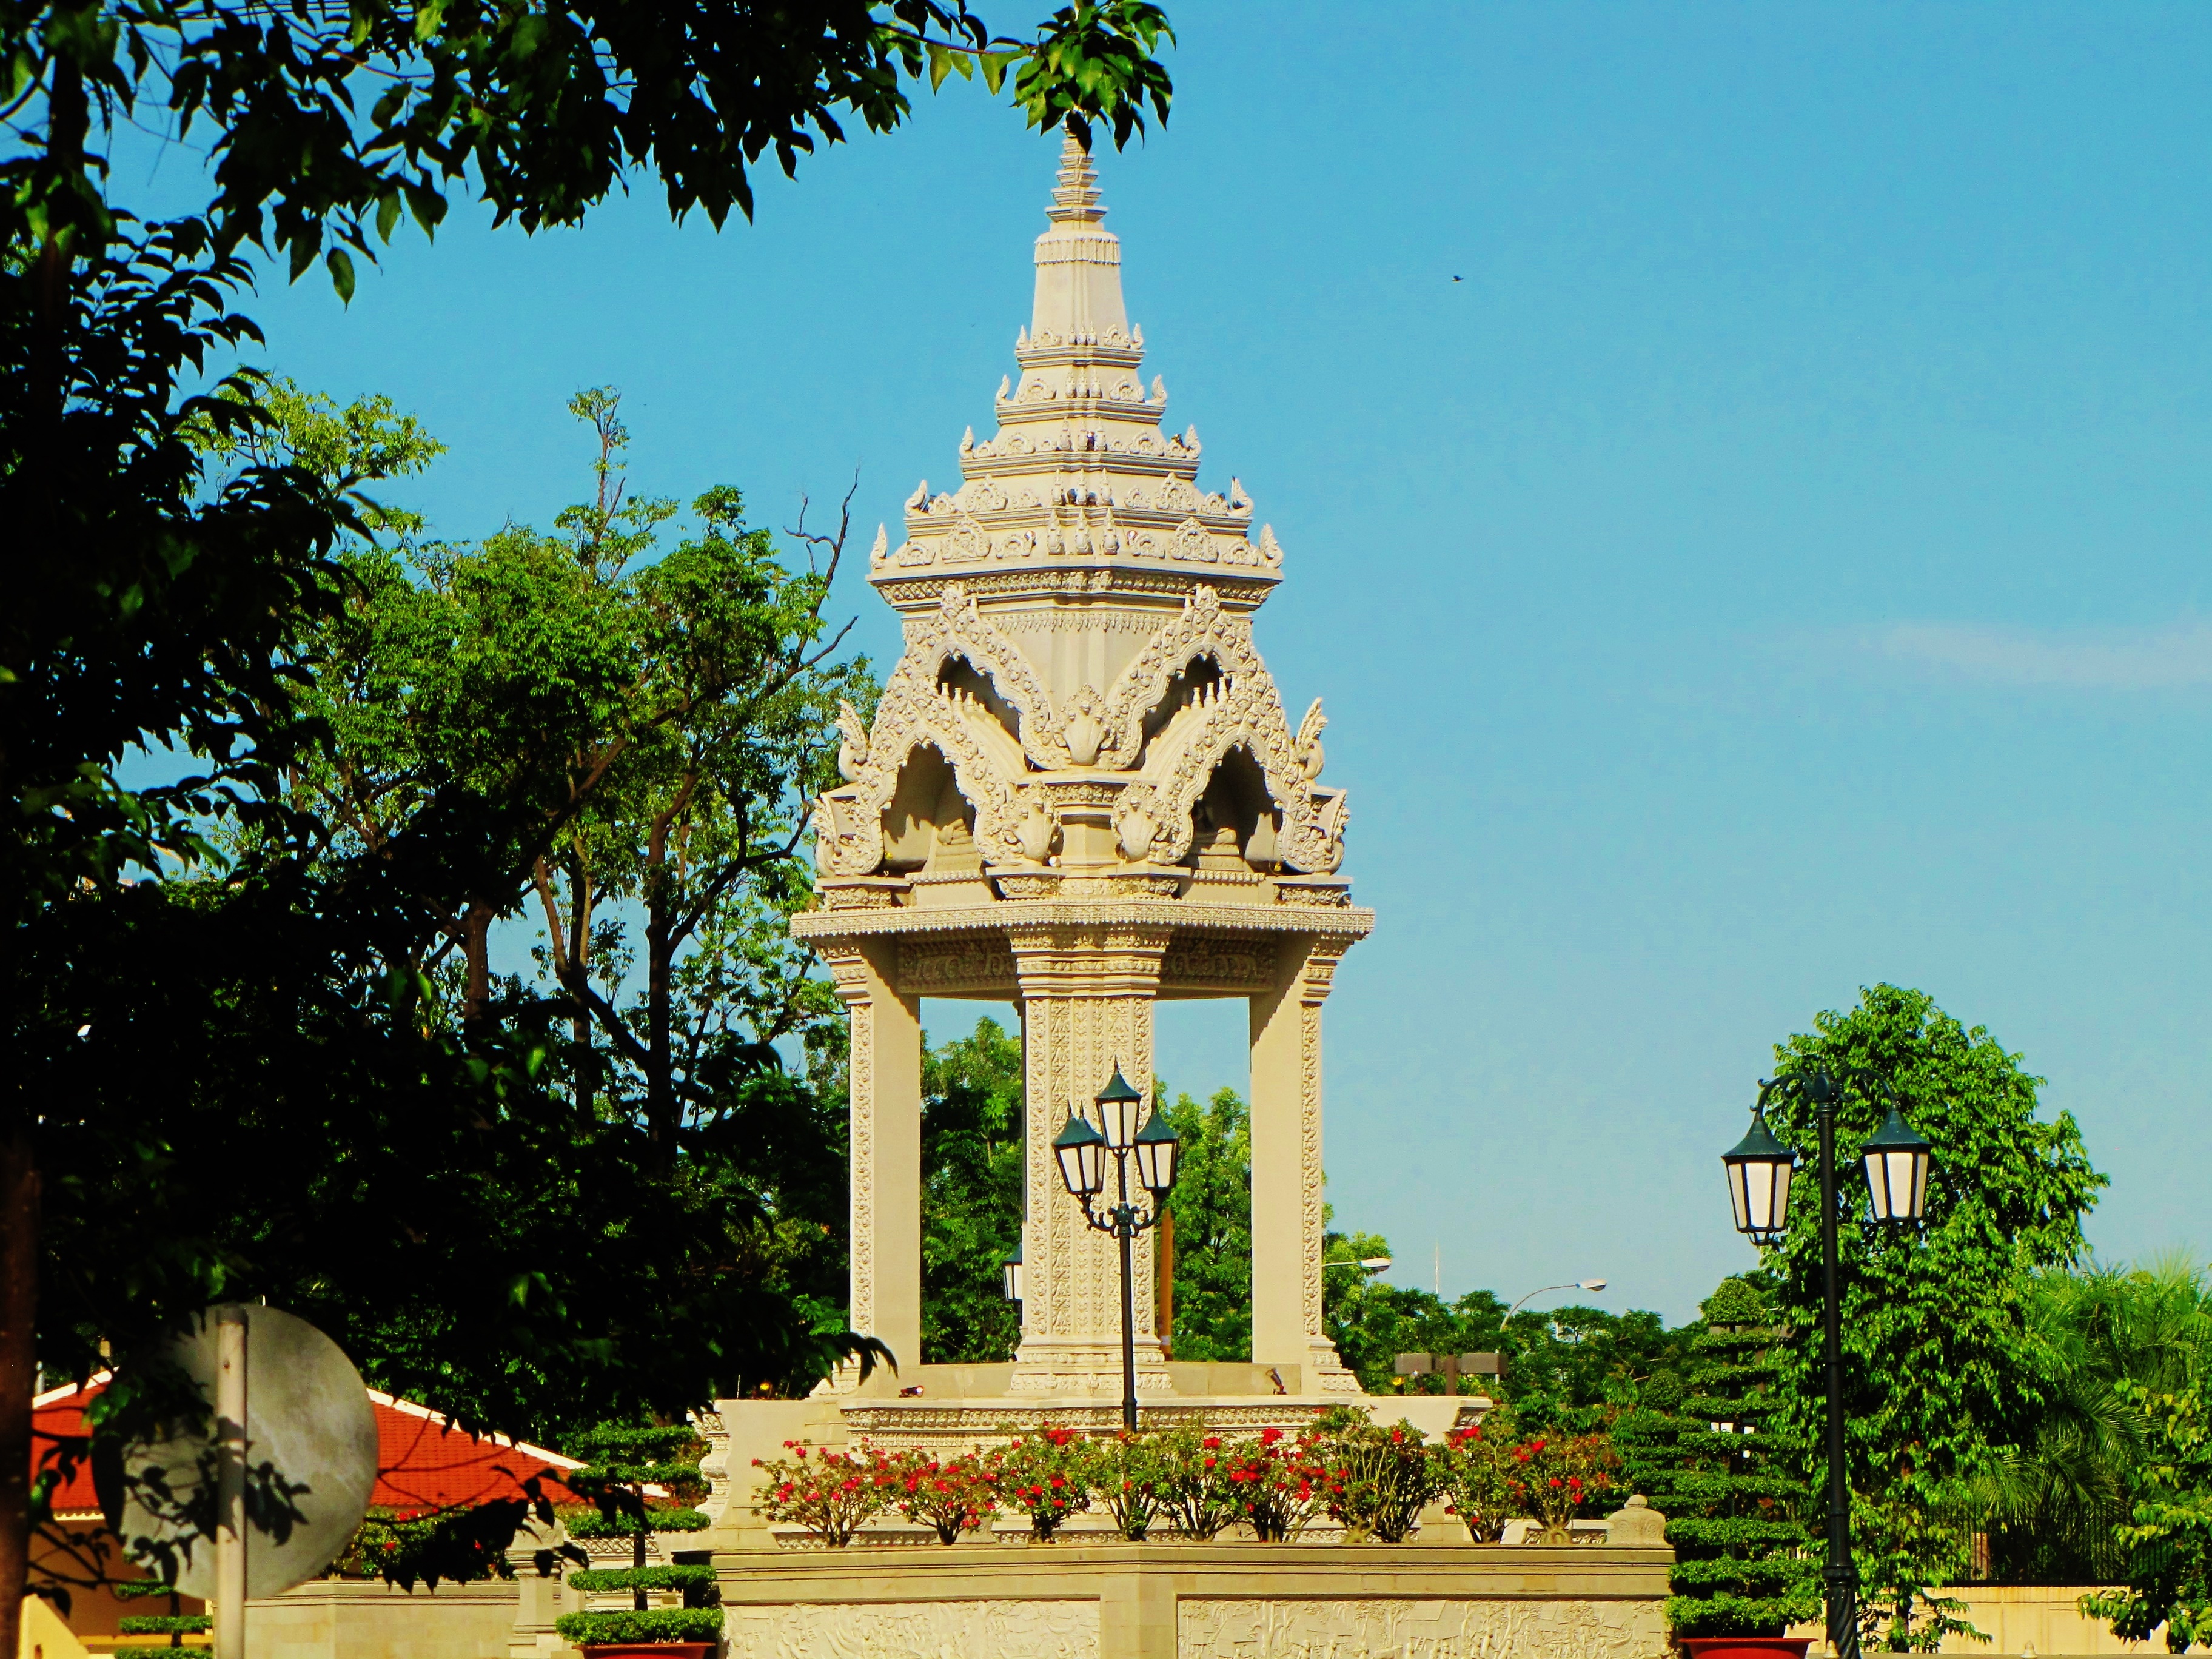
landmark, historic site, tower, temple, pagoda, place of worship, hindu temple, wat, shrine, monument